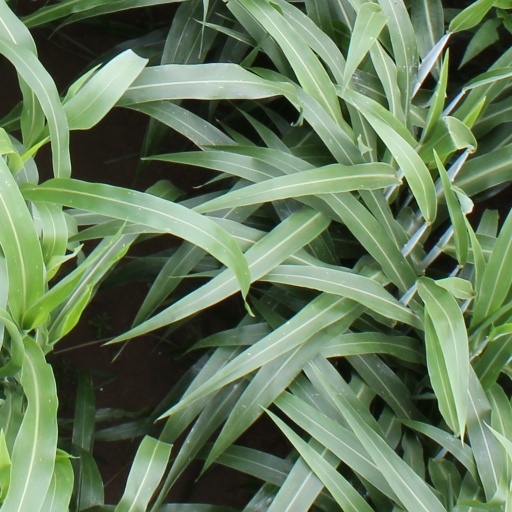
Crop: sorghum